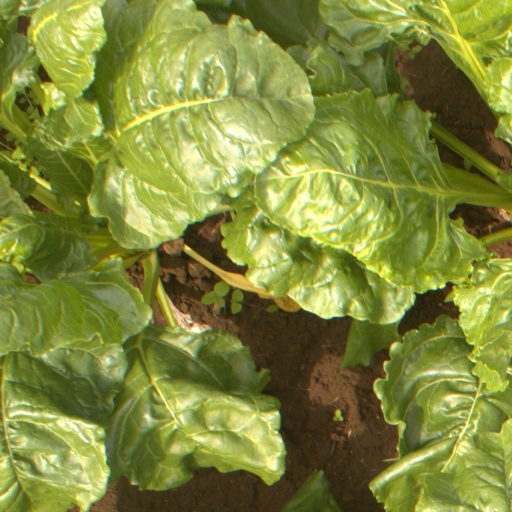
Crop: sugar beet